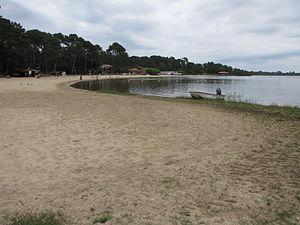
Étang de Lacanau
L'étang de Lacanau ou lac de Lacanau est situé en France sur la commune de Lacanau dans le département de la Gironde et la région Nouvelle-Aquitaine dans les Landes du Médoc. D'une superficie de 1 985 ha, l'étang de Lacanau fait partie des grands lacs landais. Par le canal des Étangs, il communique au Nord avec le lac d'Hourtin et de Carcans et au Sud avec le bassin d'Arcachon.